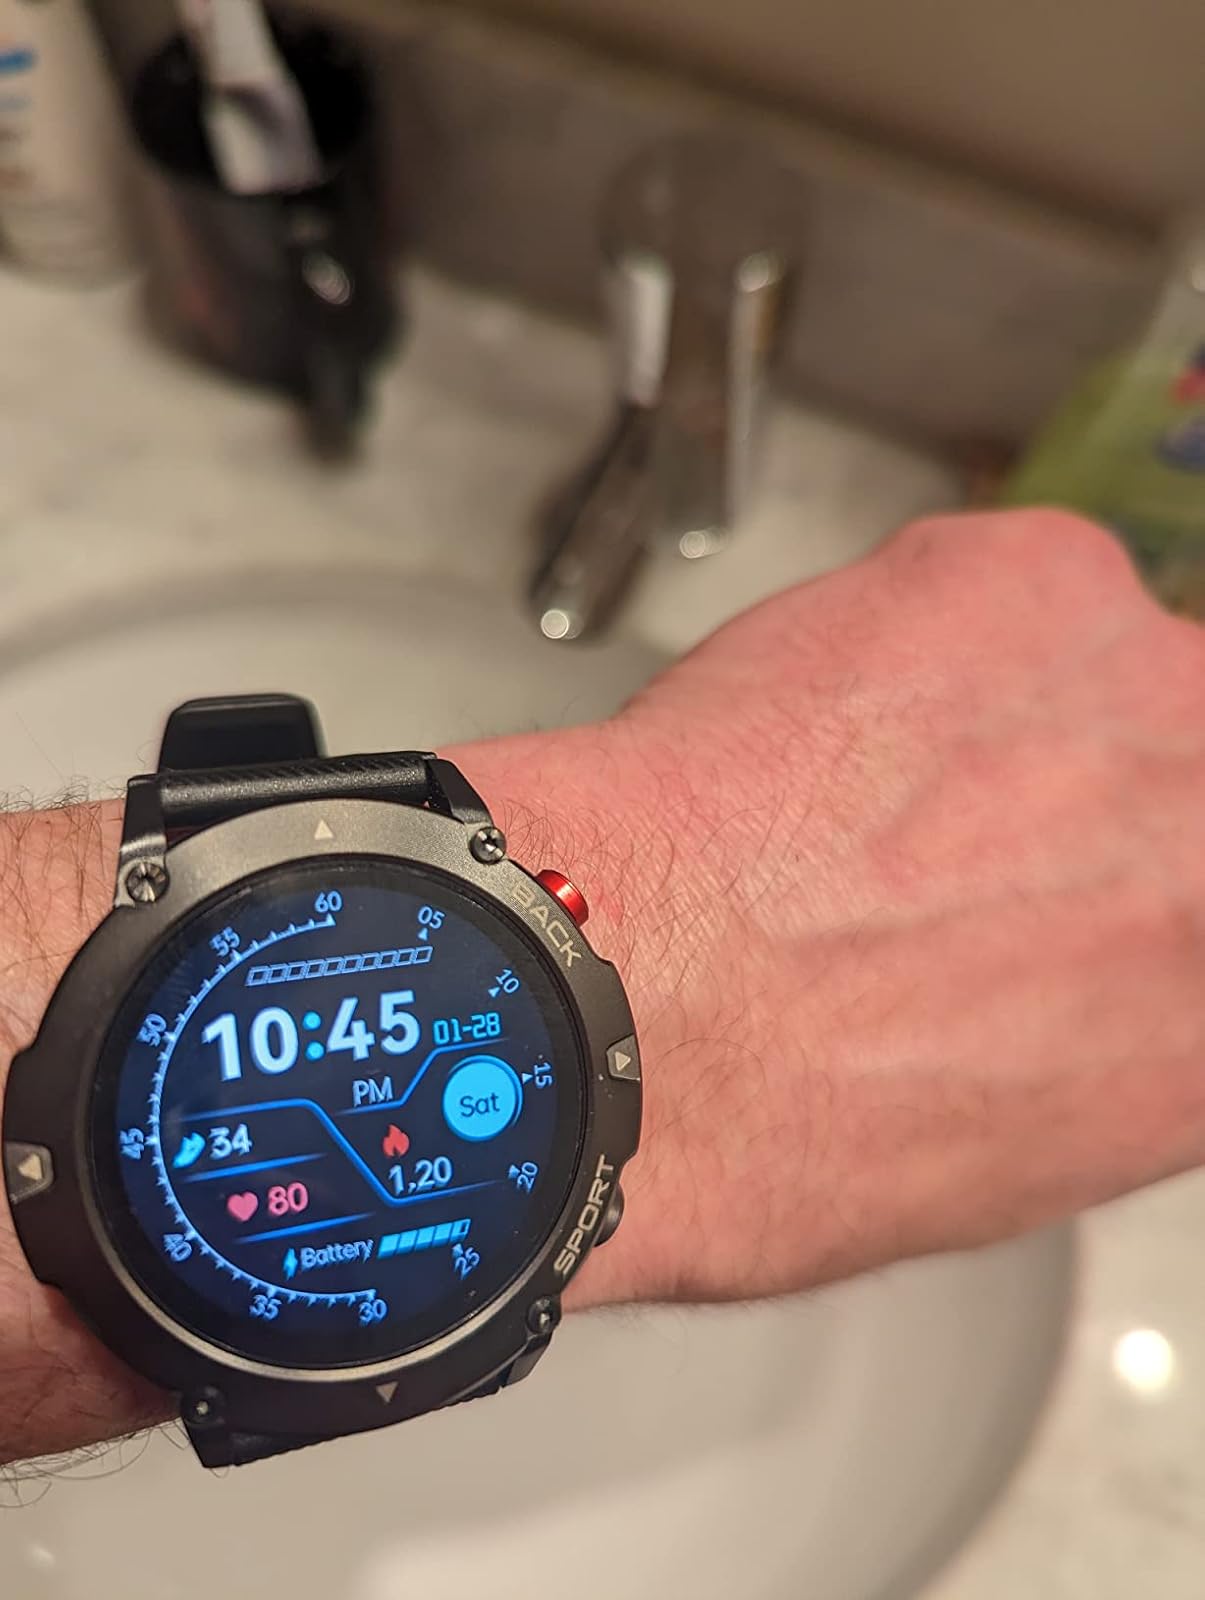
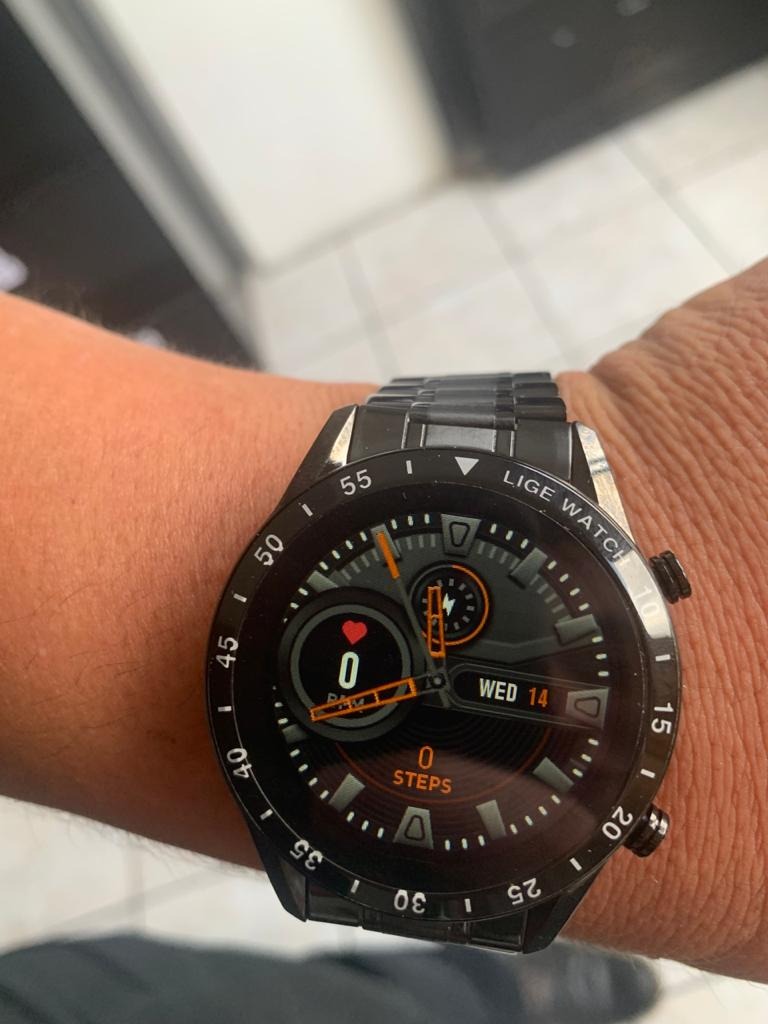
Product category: smartwatch
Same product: no